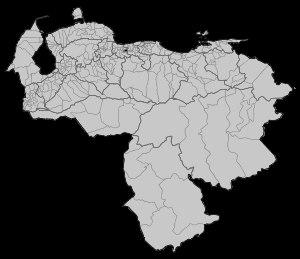
Les municipalités sont une subdivision administrative du Venezuela. Le pays est divisé en 23 États, eux-mêmes divisés en 335 municipalités, elles-mêmes divisées en paroisses civiles.